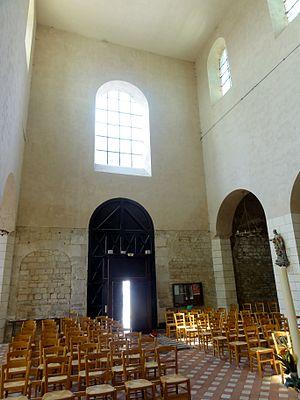
Nef, vue vers l'ouest.
L'église Notre-Dame-de-la-Basse-Œuvre de Beauvais est une église catholique paroissiale située au pied de la cathédrale Saint-Pierre de Beauvais. Elle représente la partie antérieure de la précédente cathédrale de Beauvais, qui a été édifiée à la fin du Xᵉ siècle dans le style carolingien. Son petit appareil cubique s'explique par le réemploi de pierres provenant de bâtiments détruits pendant le saccage de Beauvais au IIIᵉ siècle. Après deux incendies, la façade est rebâtie au milieu du XIᵉ siècle, et annonce déjà le style roman à venir. Les dimensions exceptionnelles du transept de la cathédrale Saint-Pierre, appelée la Haute-Œuvre ou Nouvelle-Œuvre à l'époque de sa construction, font apparaître la Basse-Œuvre comme un édifice très modeste, mais avec une hauteur intérieure de 19 m et une longueur de 65 m, c'était une église considérable au milieu du Moyen Âge. Elle a été rognée à trois reprises. Au début du XIIIᵉ siècle, l'incendie du chœur motive le lancement du chantier de la cathédrale gothique vers 1225, et un mur de clôture est établie entre les piles occidentales du transept.